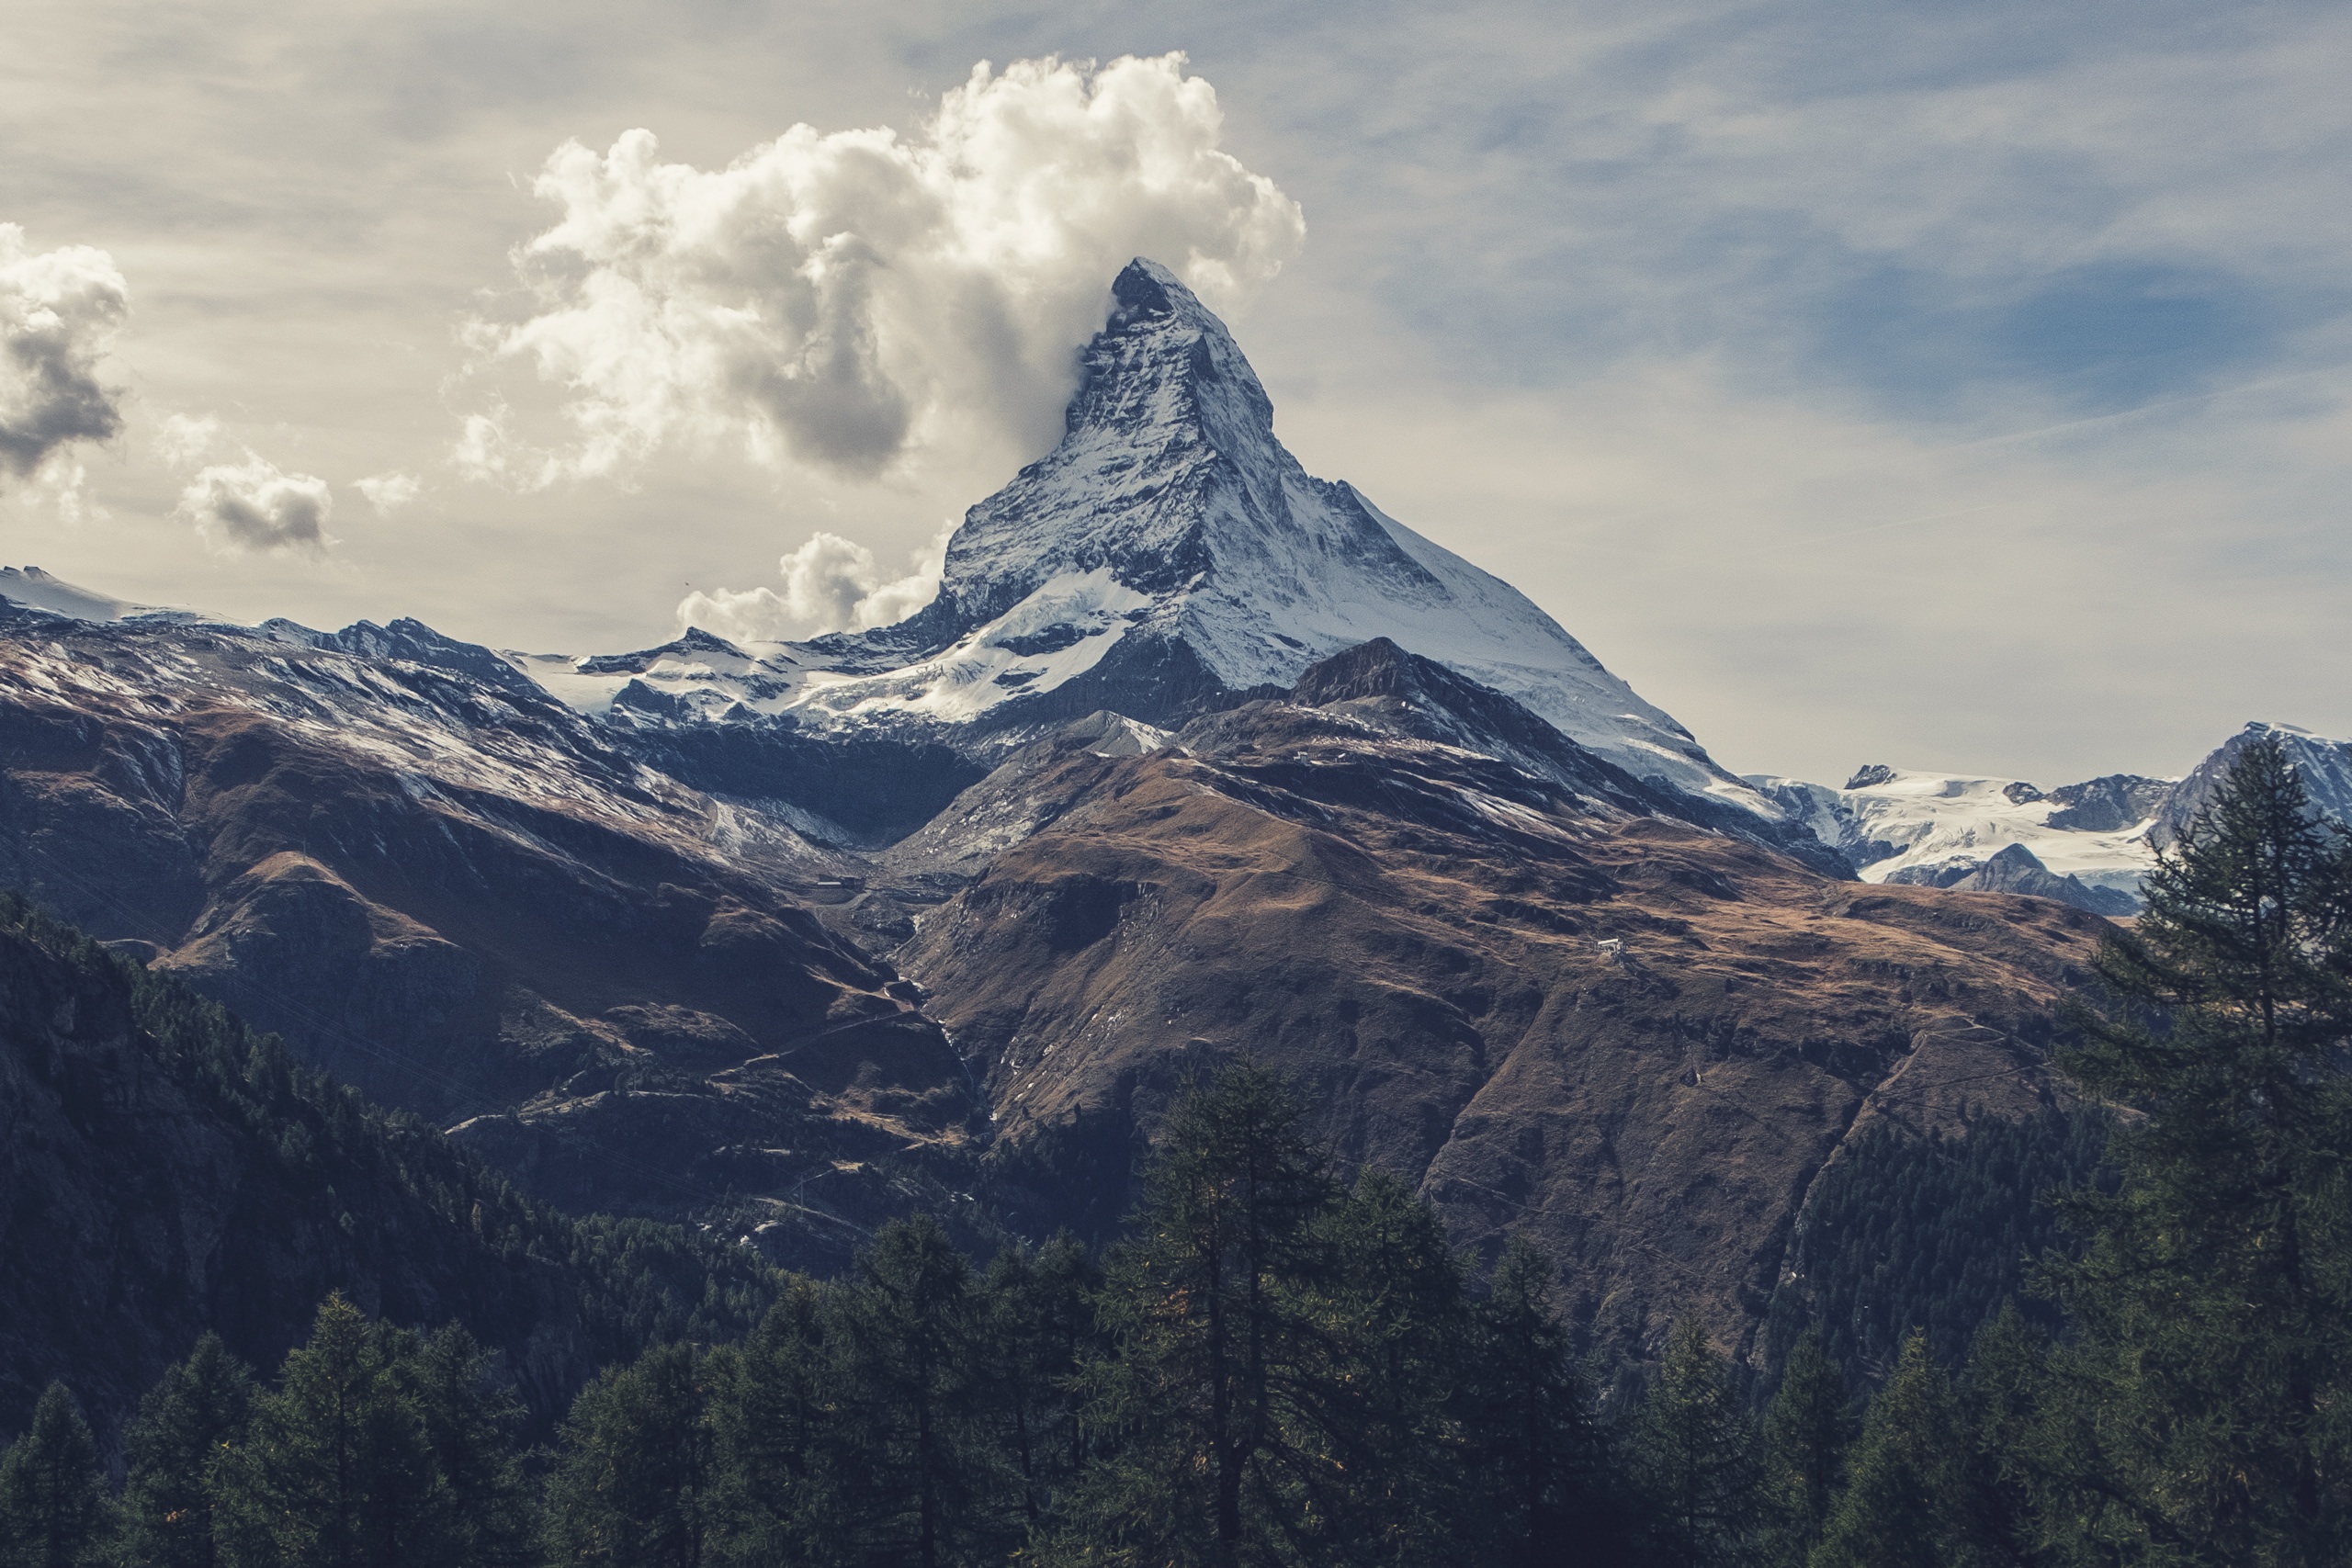
landscape, nature, wilderness, mountain, snow, cloud, hill, peak, mountain range, ridge, summit, majestic, alps, plateau, fell, landform, mountain pass, geographical feature, atmospheric phenomenon, mountainous landforms